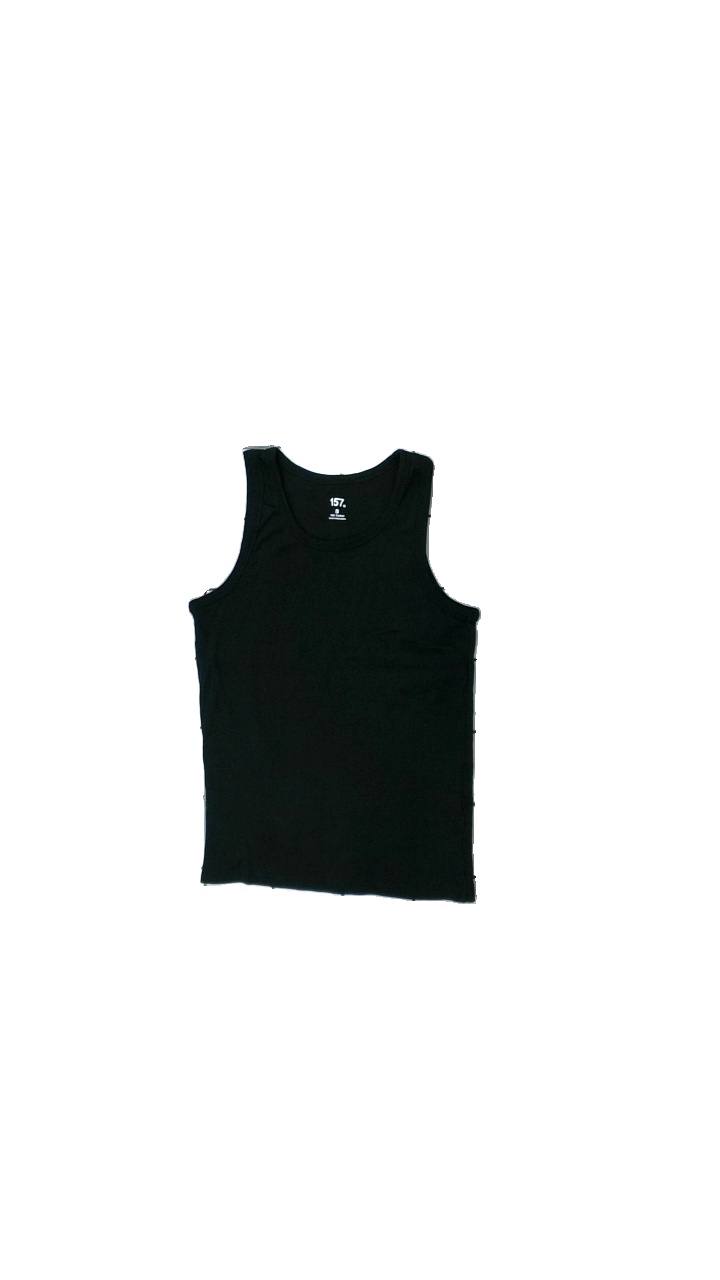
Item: Tank Top (Ladies)
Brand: Lager 157
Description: svart linne
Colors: Black
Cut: C-collar
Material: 100% bomull
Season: All
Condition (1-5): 5
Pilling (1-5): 5
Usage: Reuse
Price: <50